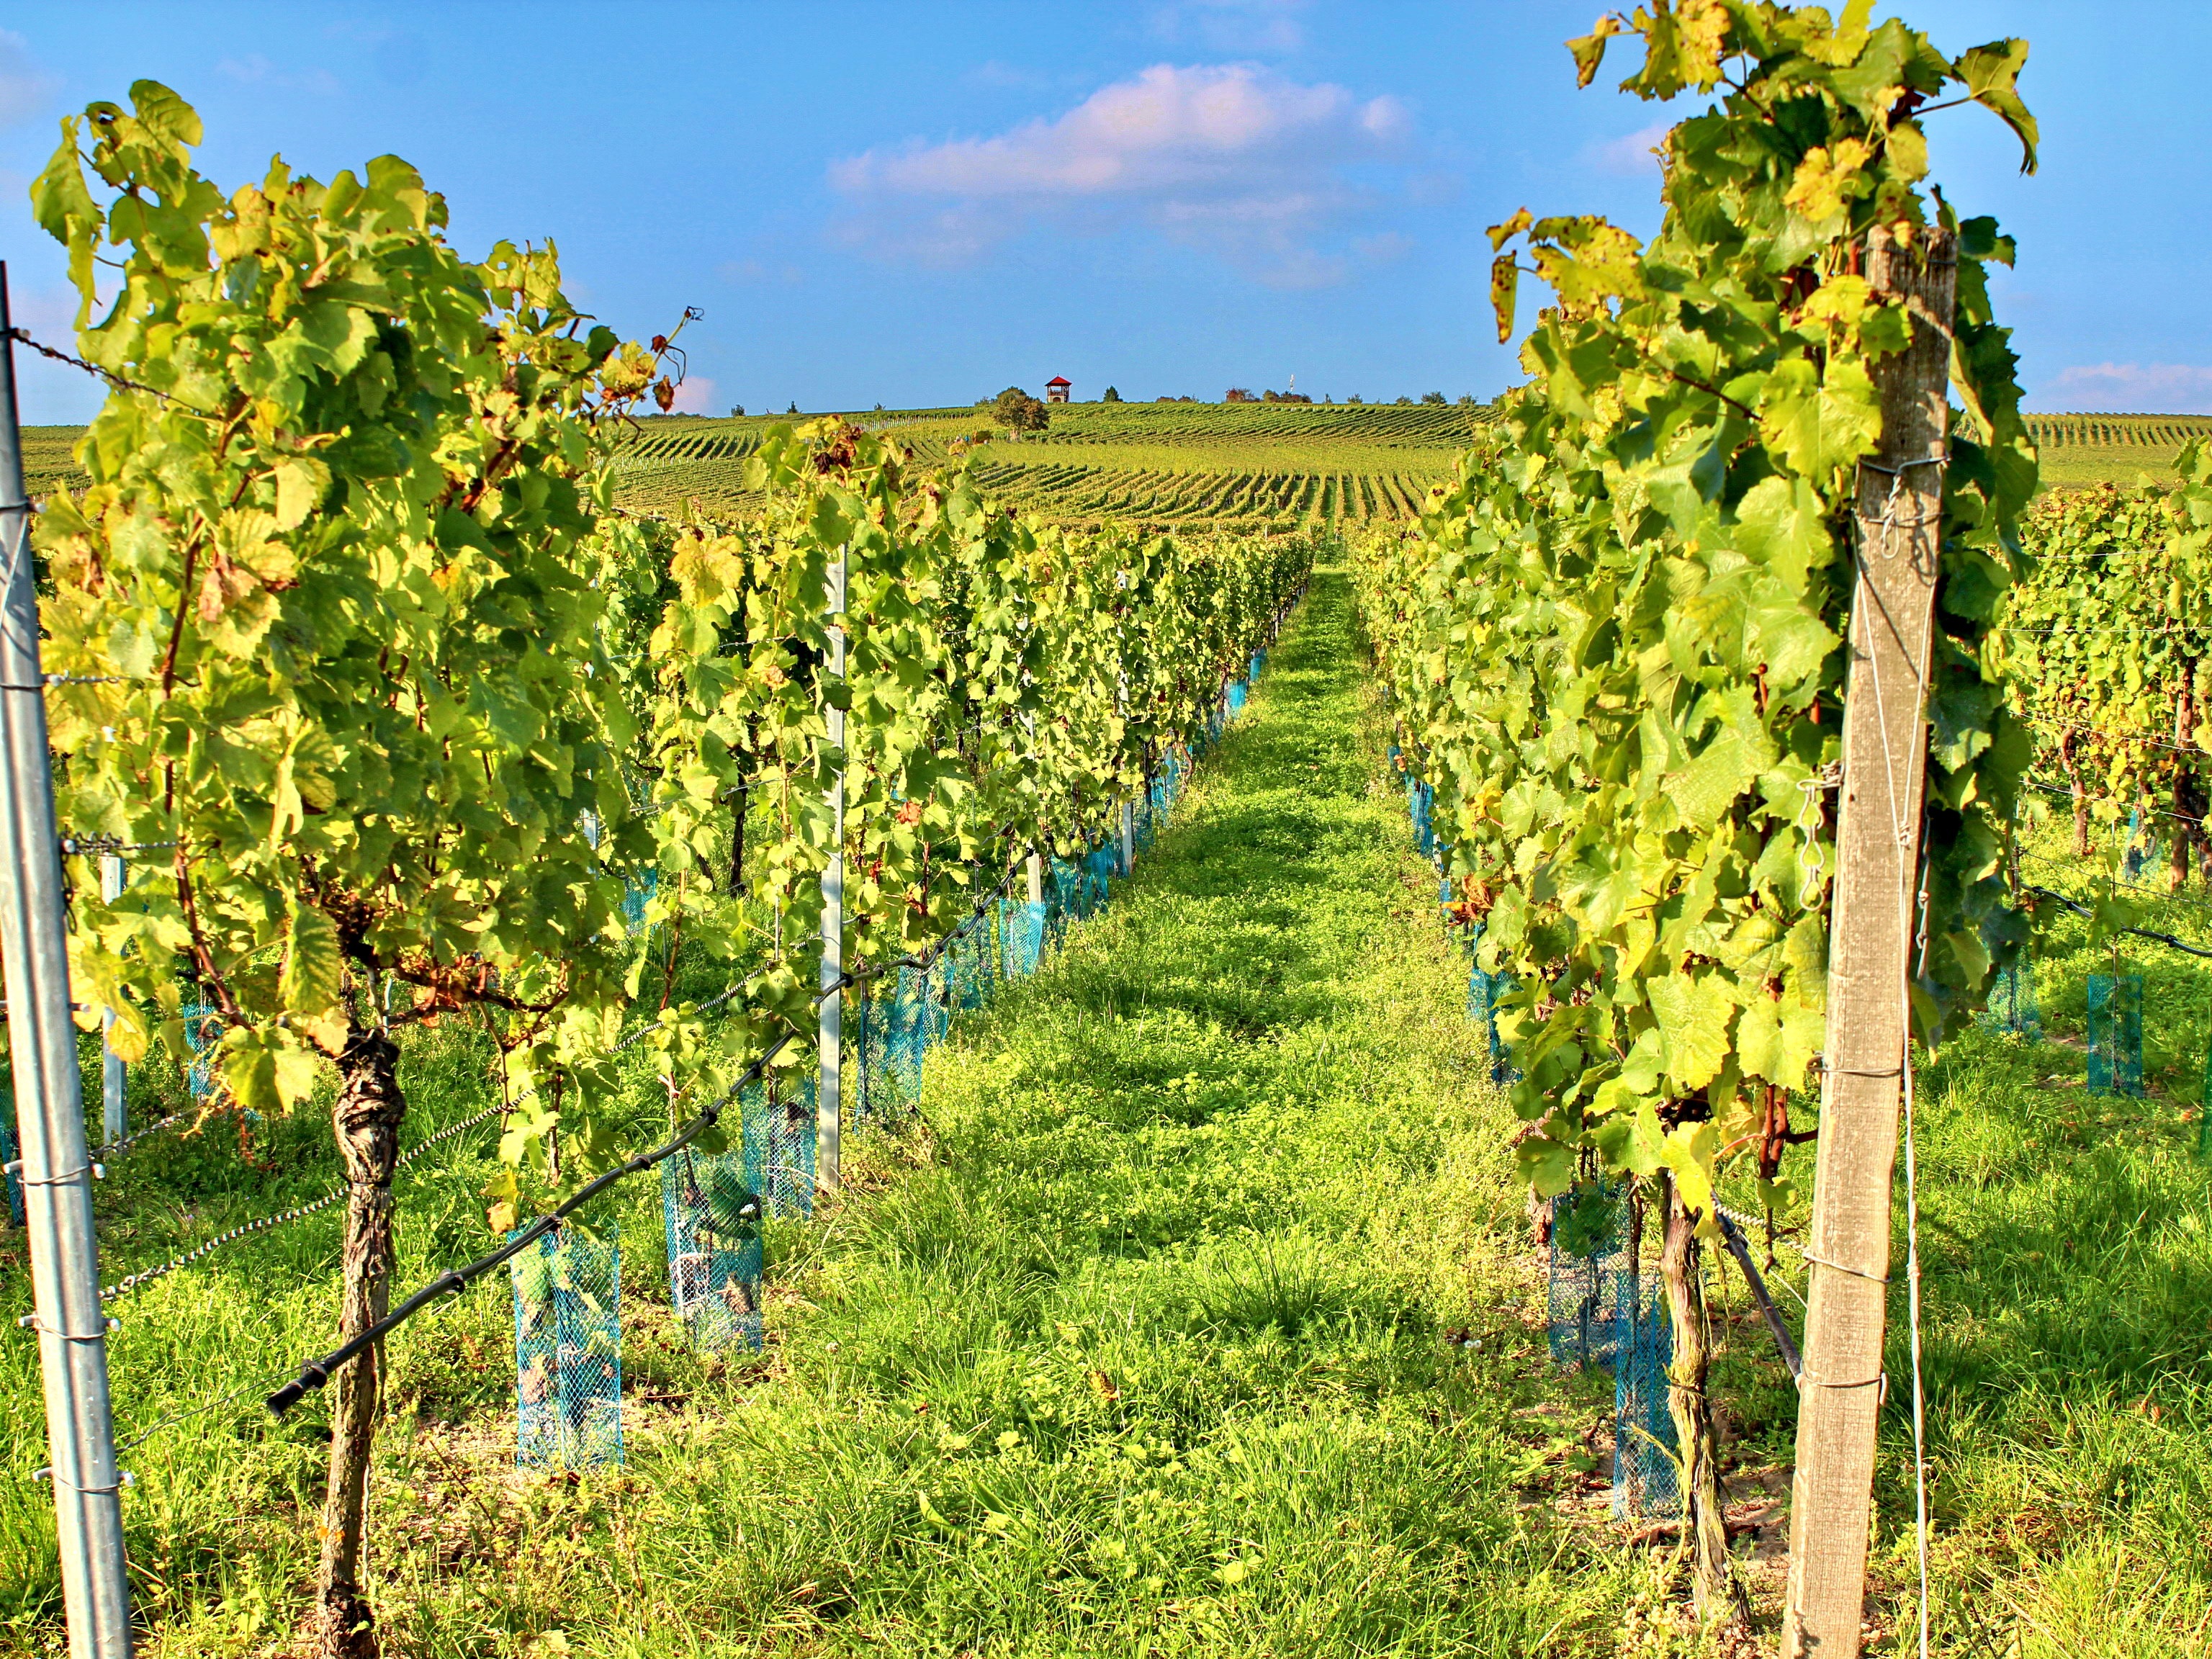
nature, grape, vine, vineyard, wine, field, flower, food, cat, produce, crop, autumn, agriculture, vines, grapes, vines stock, flowering plant, vitis, land plant, grapevine family, sommerach